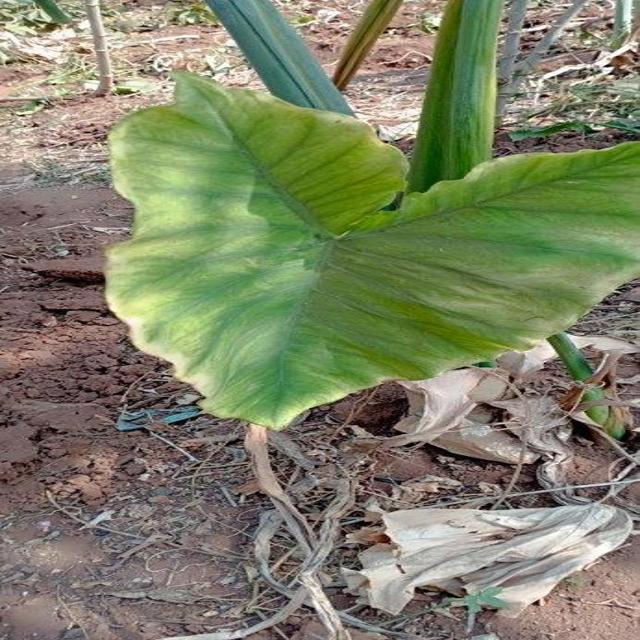
Label: Early_Blight